Country of the Blind

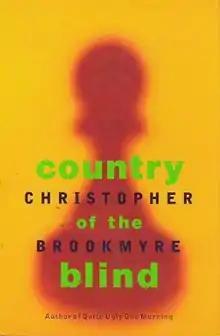
First edition

Published in 1997, Country of the Blind is Christopher Brookmyre's second novel. Following the adventures of "Quite Ugly One Morning", the storyline finds Parlabane living in domestic bliss and about to get married. As part of the engagement package, he has promised his soon-to-be-wife that he will give up the more dangerous and illegal parts of his investigative journalism career.